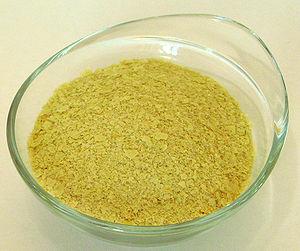
La levure de bière est l'appellation courante de plusieurs souches du champignon unicellulaire microscopique Saccharomyces cerevisiae. Utilisée pour faire fermenter la bière, ses résidus peuvent être recyclés pour la consommation humaine.
Les levures alimentaires sont des levures de différents types, utilisées dans l'alimentation animale et humaine, fréquemment consommées par les végétaliens et végétariens. Elles sont utilisées comme condiment ou en tant qu'ingrédient culinaire. Parmi les plus répandues, on trouve la levure de bière, la « levure de bière vivante », la Torula, la levure maltée et les grains de kéfir.